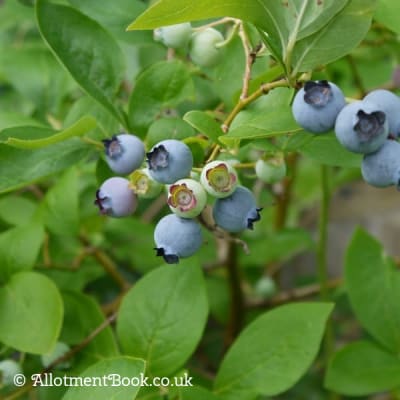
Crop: blueberry
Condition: healthy